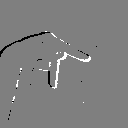
ASL letter: p